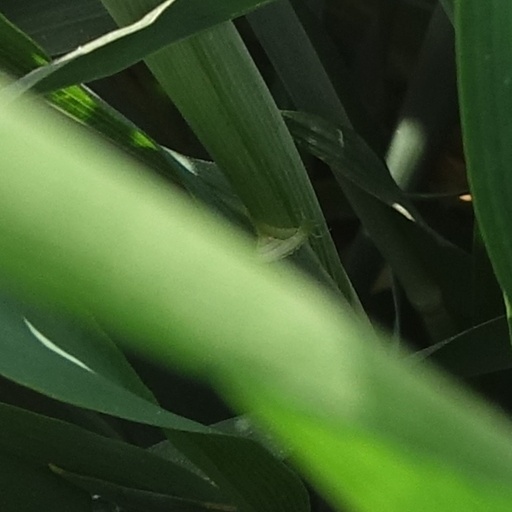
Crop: wheat